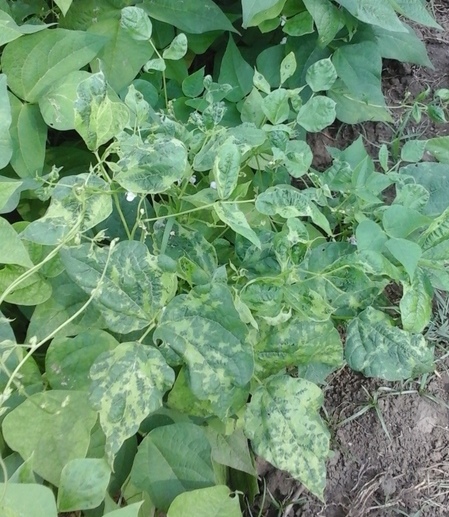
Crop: unknown
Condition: bean_mosaic_virus